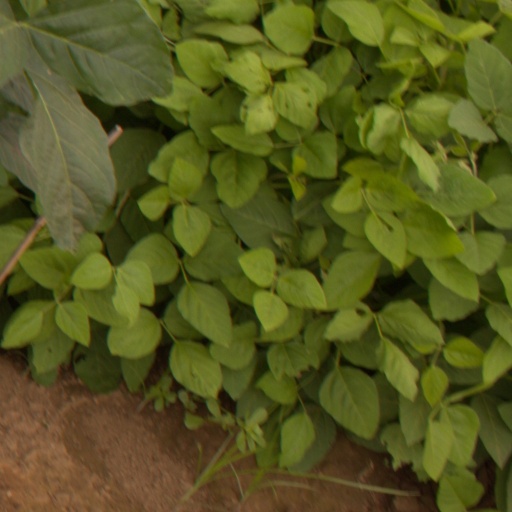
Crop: soybean